Stefan Bellof

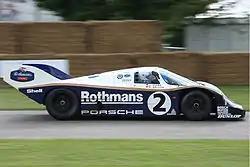
A Porsche 956 being demonstrated at the 2008 Goodwood Festival of Speed, formerly a car shared by Bellof and Jochen Mass in the 1983 World Endurance Championship.

In 1983, Bellof joined the Rothmans-backed Porsche factory team for the World Endurance Championship driving a Porsche 956 alongside Derek Bell. Bellof and Bell won first time at the 1000 km Silverstone, beating Bob Wollek and Stefan Johansson by almost a minute, having taken the lead at half-distance, completing the race's duration at an average speed of . Bellof's pole time for the race – 1 minute, 13.15 seconds – would have put him twelfth on the grid for the later in the year. The next race on the calendar was the 1000 km Nürburgring in which Bellof rewrote several records at the Nordschleife. His pole time for that race of 6 minutes, 11.13 seconds is unofficially the fastest lap ever driven on the Nürburgring Nordschleife in its current configuration, taking pole position by five seconds, at an average speed of . Bellof also set the fastest lap during the race, with a lap time of 6 minutes, 25.91 seconds, which remains the official Nordschleife lap record for all cars. Two laps after setting the race record, on lap 20, Bellof's 956 – chassis 956-007 – flipped out of the race at the Pflanzgarten. Bellof added two more wins later in the season at Kyalami and at Fuji, as he ended the season in fourth position. He also added a win in the non-championship Norisring Trophäe race.